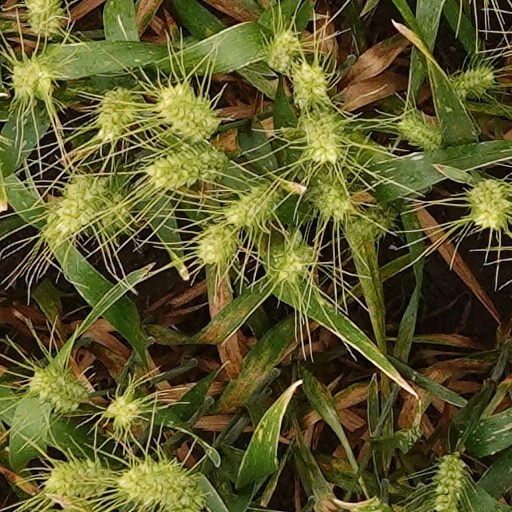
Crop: wheat